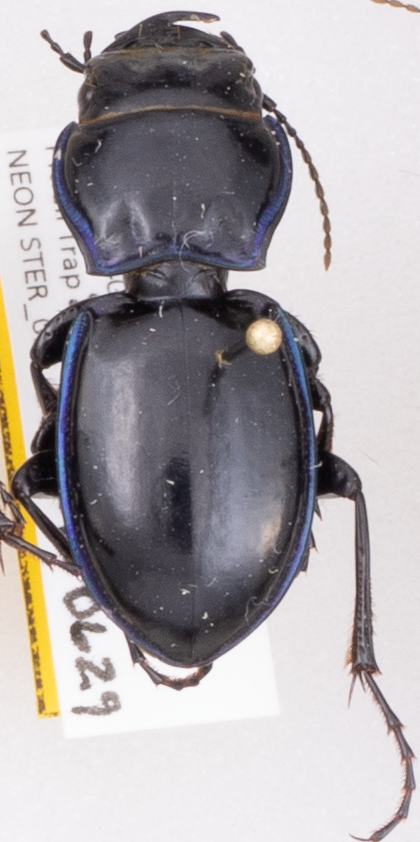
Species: Pasimachus elongatus
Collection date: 2015-06-29
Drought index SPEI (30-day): -0.1
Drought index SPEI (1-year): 1.45
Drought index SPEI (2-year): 1.69